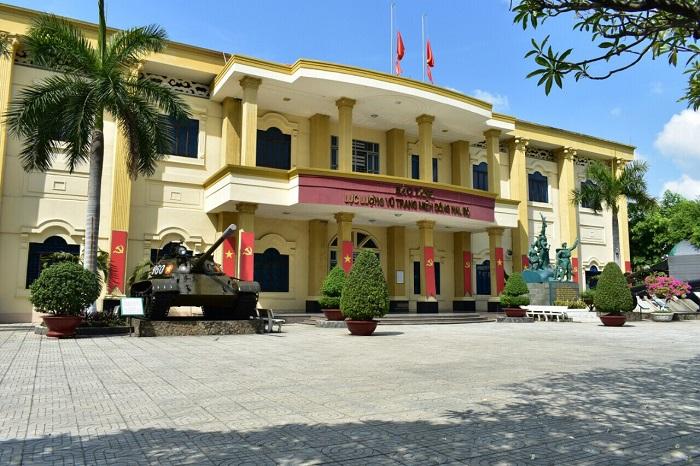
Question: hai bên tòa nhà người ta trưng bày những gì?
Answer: một chiếc xe tăng và một bức tượng